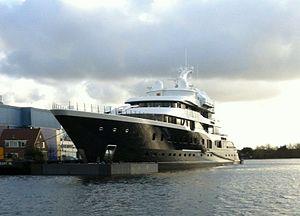
Bernard Arnault, né le 5 mars 1949 à Roubaix, est un homme d'affaires français. Il est l'actionnaire majoritaire et le président-directeur général du groupe de luxe LVMH.